Ise Shrine

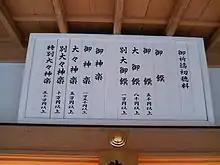
Charge field prayer, Toyouke Daijingū (Gekū), 2005

This 100 meter wooden bridge, built in a traditional Japanese style, stretches across the Isuzu River at the entrance of Naikū. Like the shrine buildings of Naikū, it is rebuilt every 20 years as a part of the Shikinen Sengū ceremony. The bridge is typically built by carpenters with less experience to gain more skills before moving on to take on the task of working on the main shrine. On crossing the bridge, the path turns to the right along the banks of the Isuzu river and passes through large landscaped gardens.